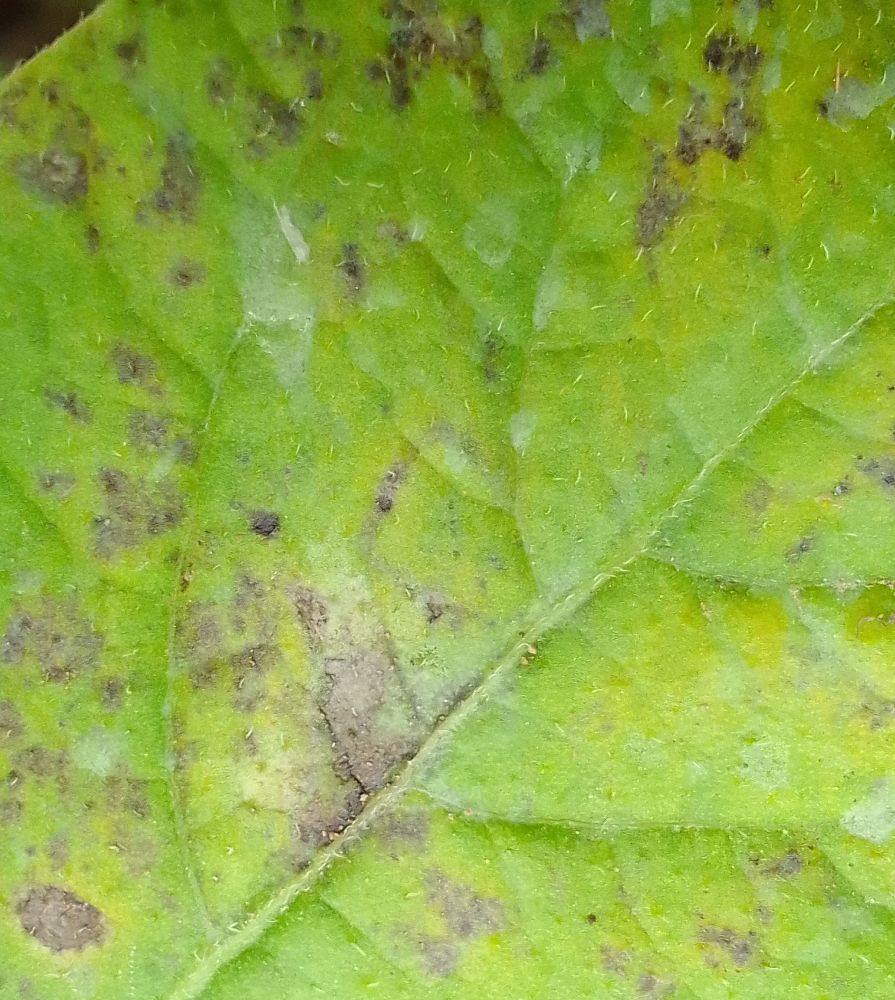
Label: Early blight